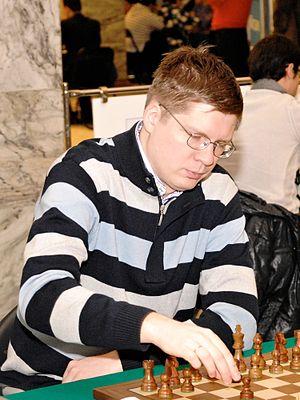
Vladimir Naïlievitch Malakhov est un grand maître international russe d'échecs né le 27 novembre 1980.